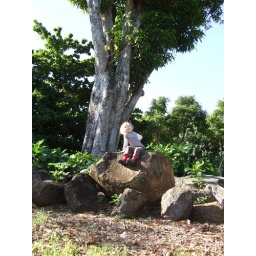
Winona, rock climbing under the big tree out back.